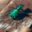
Label: beetle